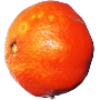
Label: Clementine 1